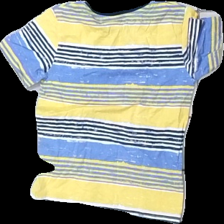
View: back
Type: T-shirt
Category: Children
Brand: Missing
Colors: Yellow, Blue, White
Material: 100% cotton
Pattern: Striped
Cut: Regular, C-collar
Size: 104
Season: All
Price range: <50
Recommended usage: Reuse